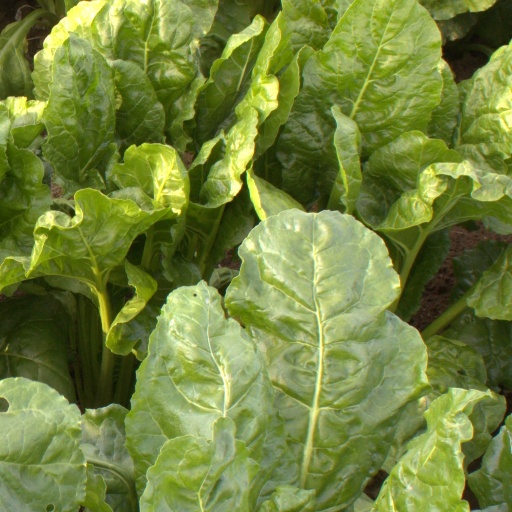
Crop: sugar beet